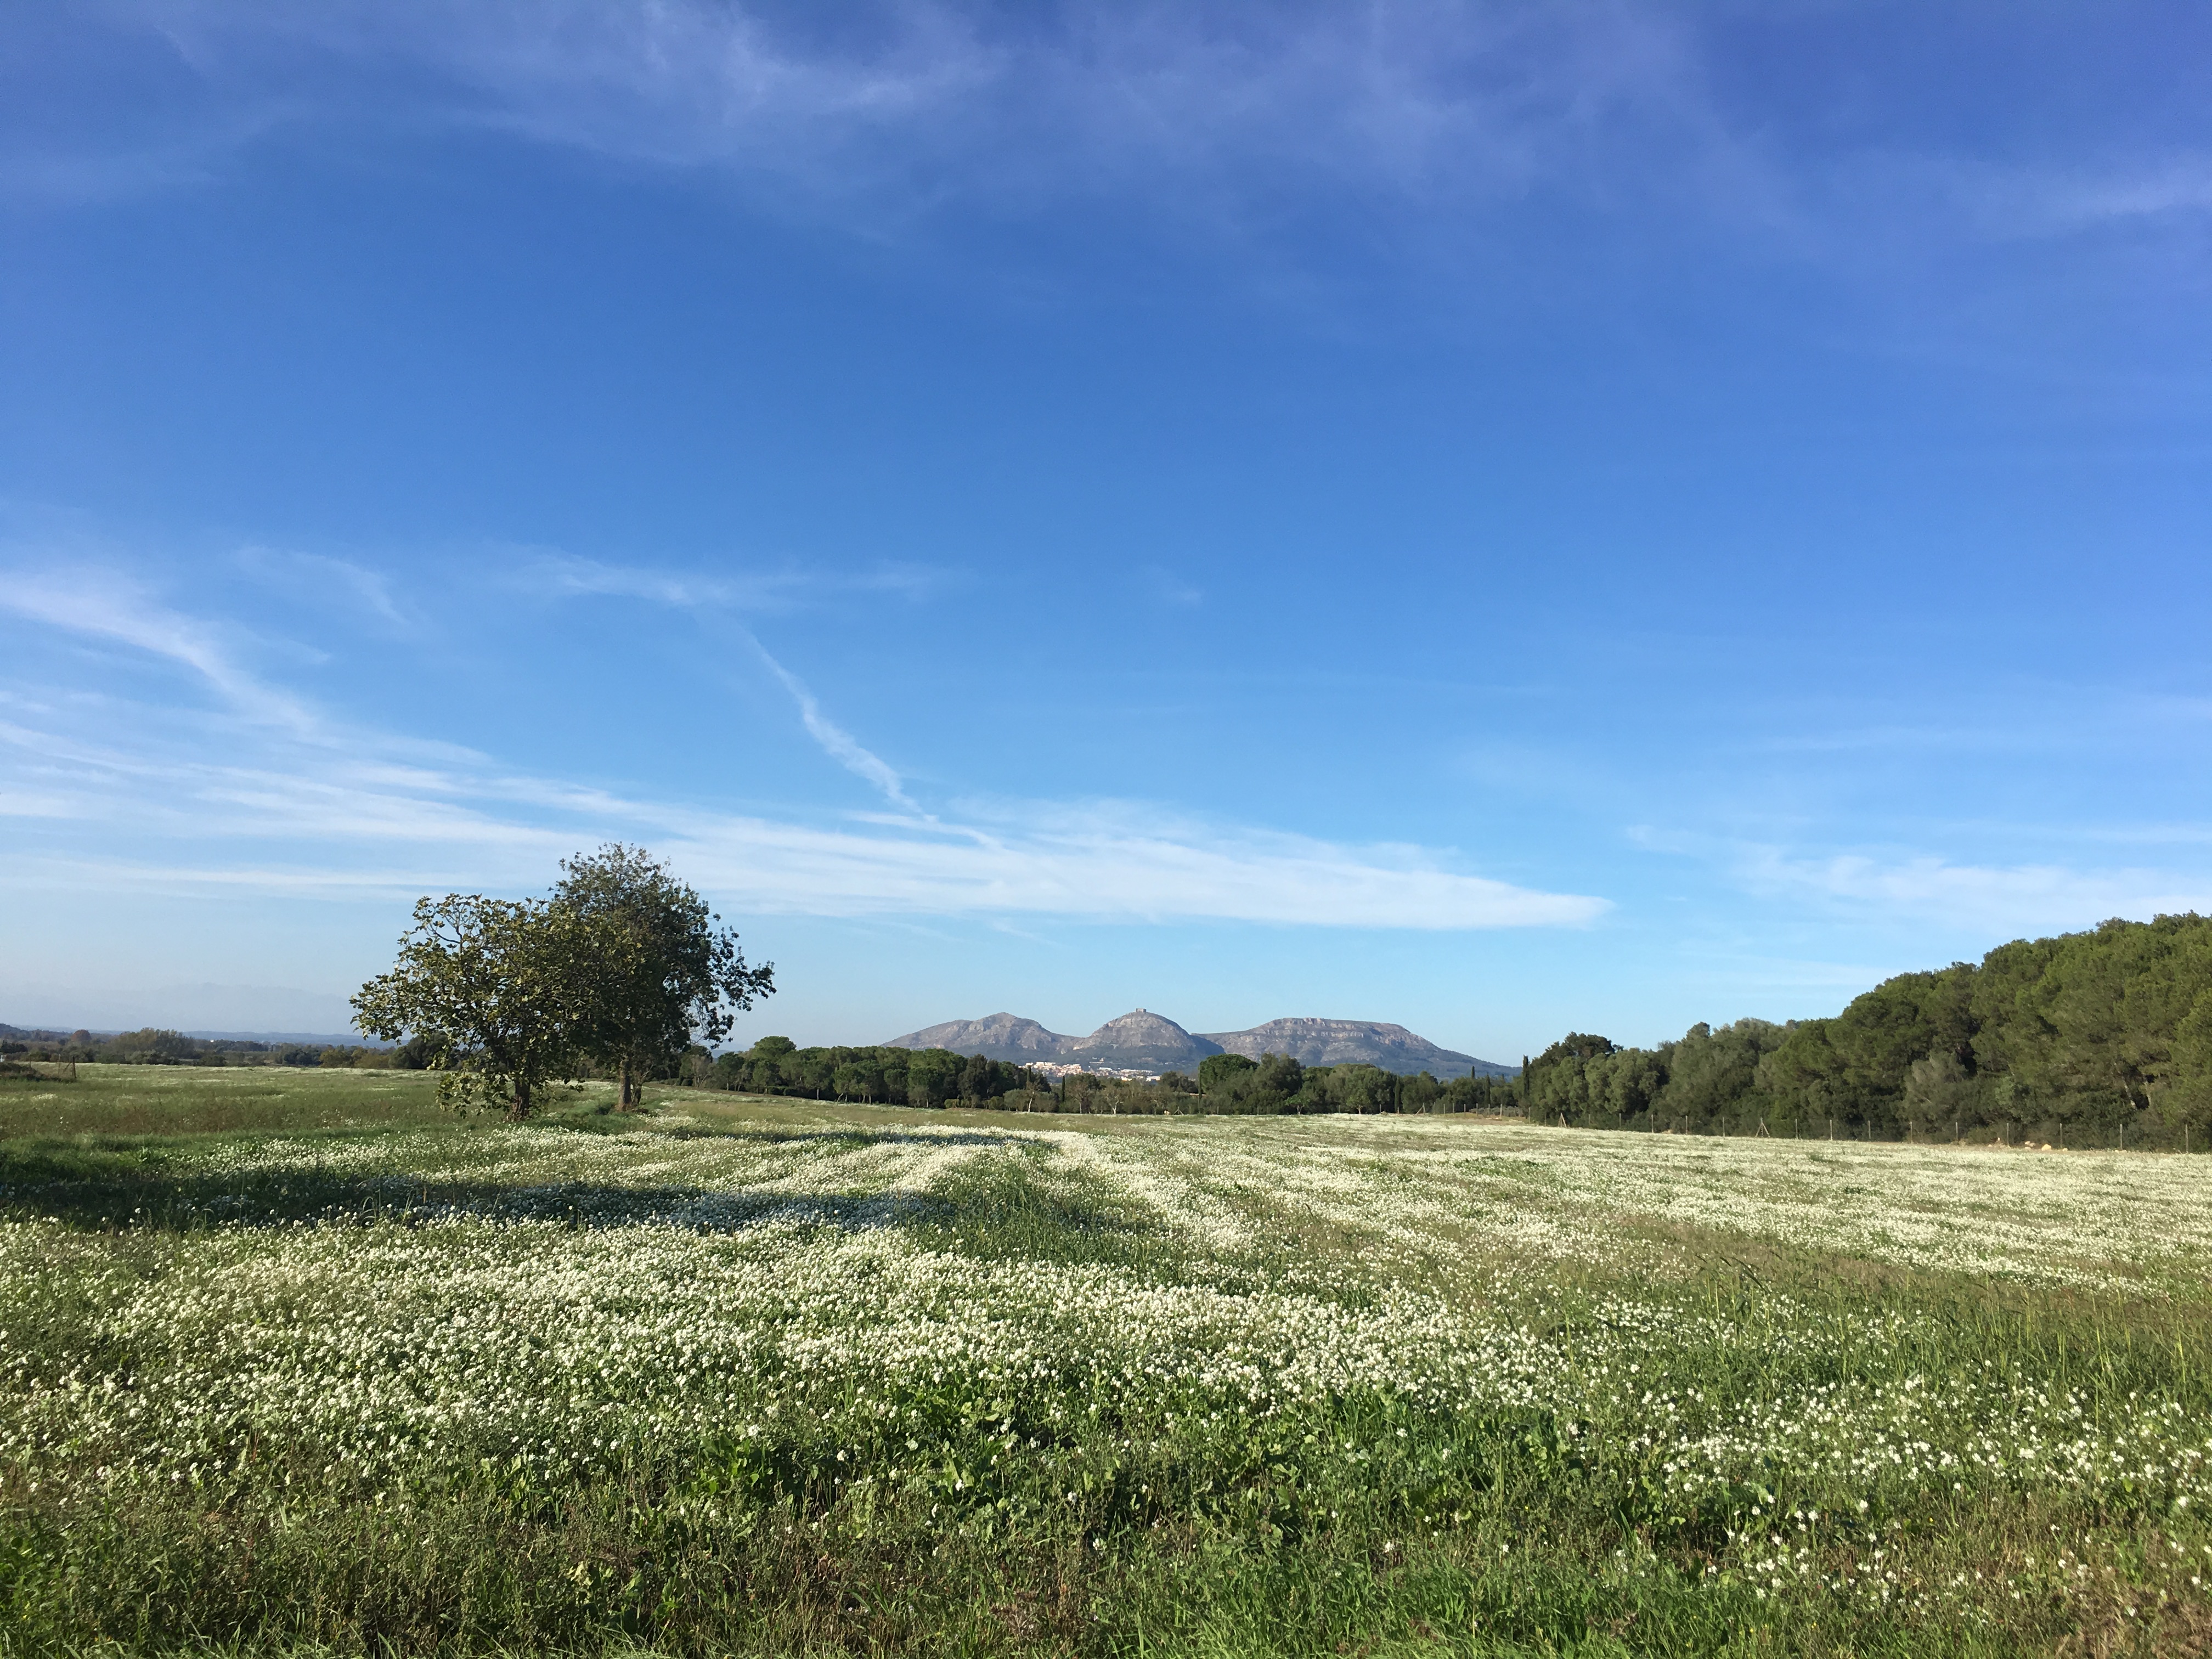
natural, grassland, sky, ecosystem, field, prairie, plain, cloud, meadow, pasture, steppe, grass, ecoregion, rural area, tree, crop, grass family, farm, horizon, land lot, hill, shrubland, landscape, agriculture, savanna, cumulus, meteorological phenomenon